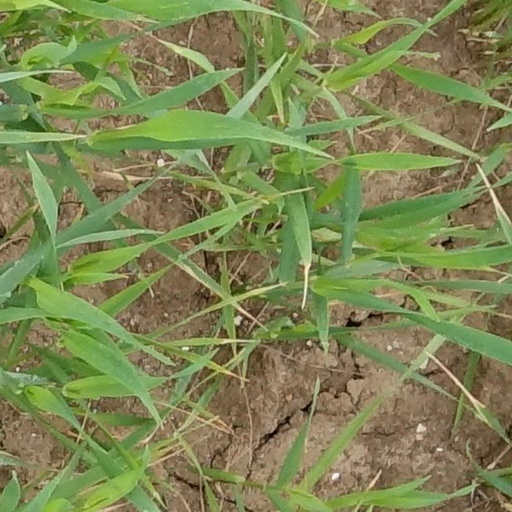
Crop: wheat